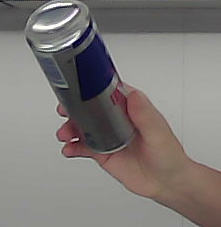
Product: redbull_energydrink